Grace Bedell

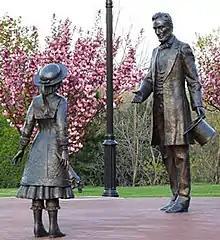
Lincoln Bedell statue, Westfield, New York

Shortly after this exchange, Lincoln allowed his beard to grow. By the time he began his inaugural journey from Illinois to Washington, D.C. by train, he had a full beard. The trip took him through New York state, and included a stop in Bedell's hometown of Westfield, New York, where thousands gathered to meet the president-elect. Once there, Lincoln asked to meet Grace Bedell by name.